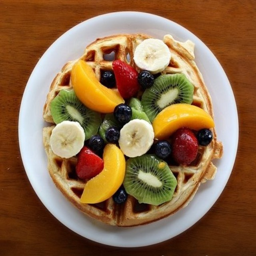
no matter how busy you get , skipping breakfast should not be an option .